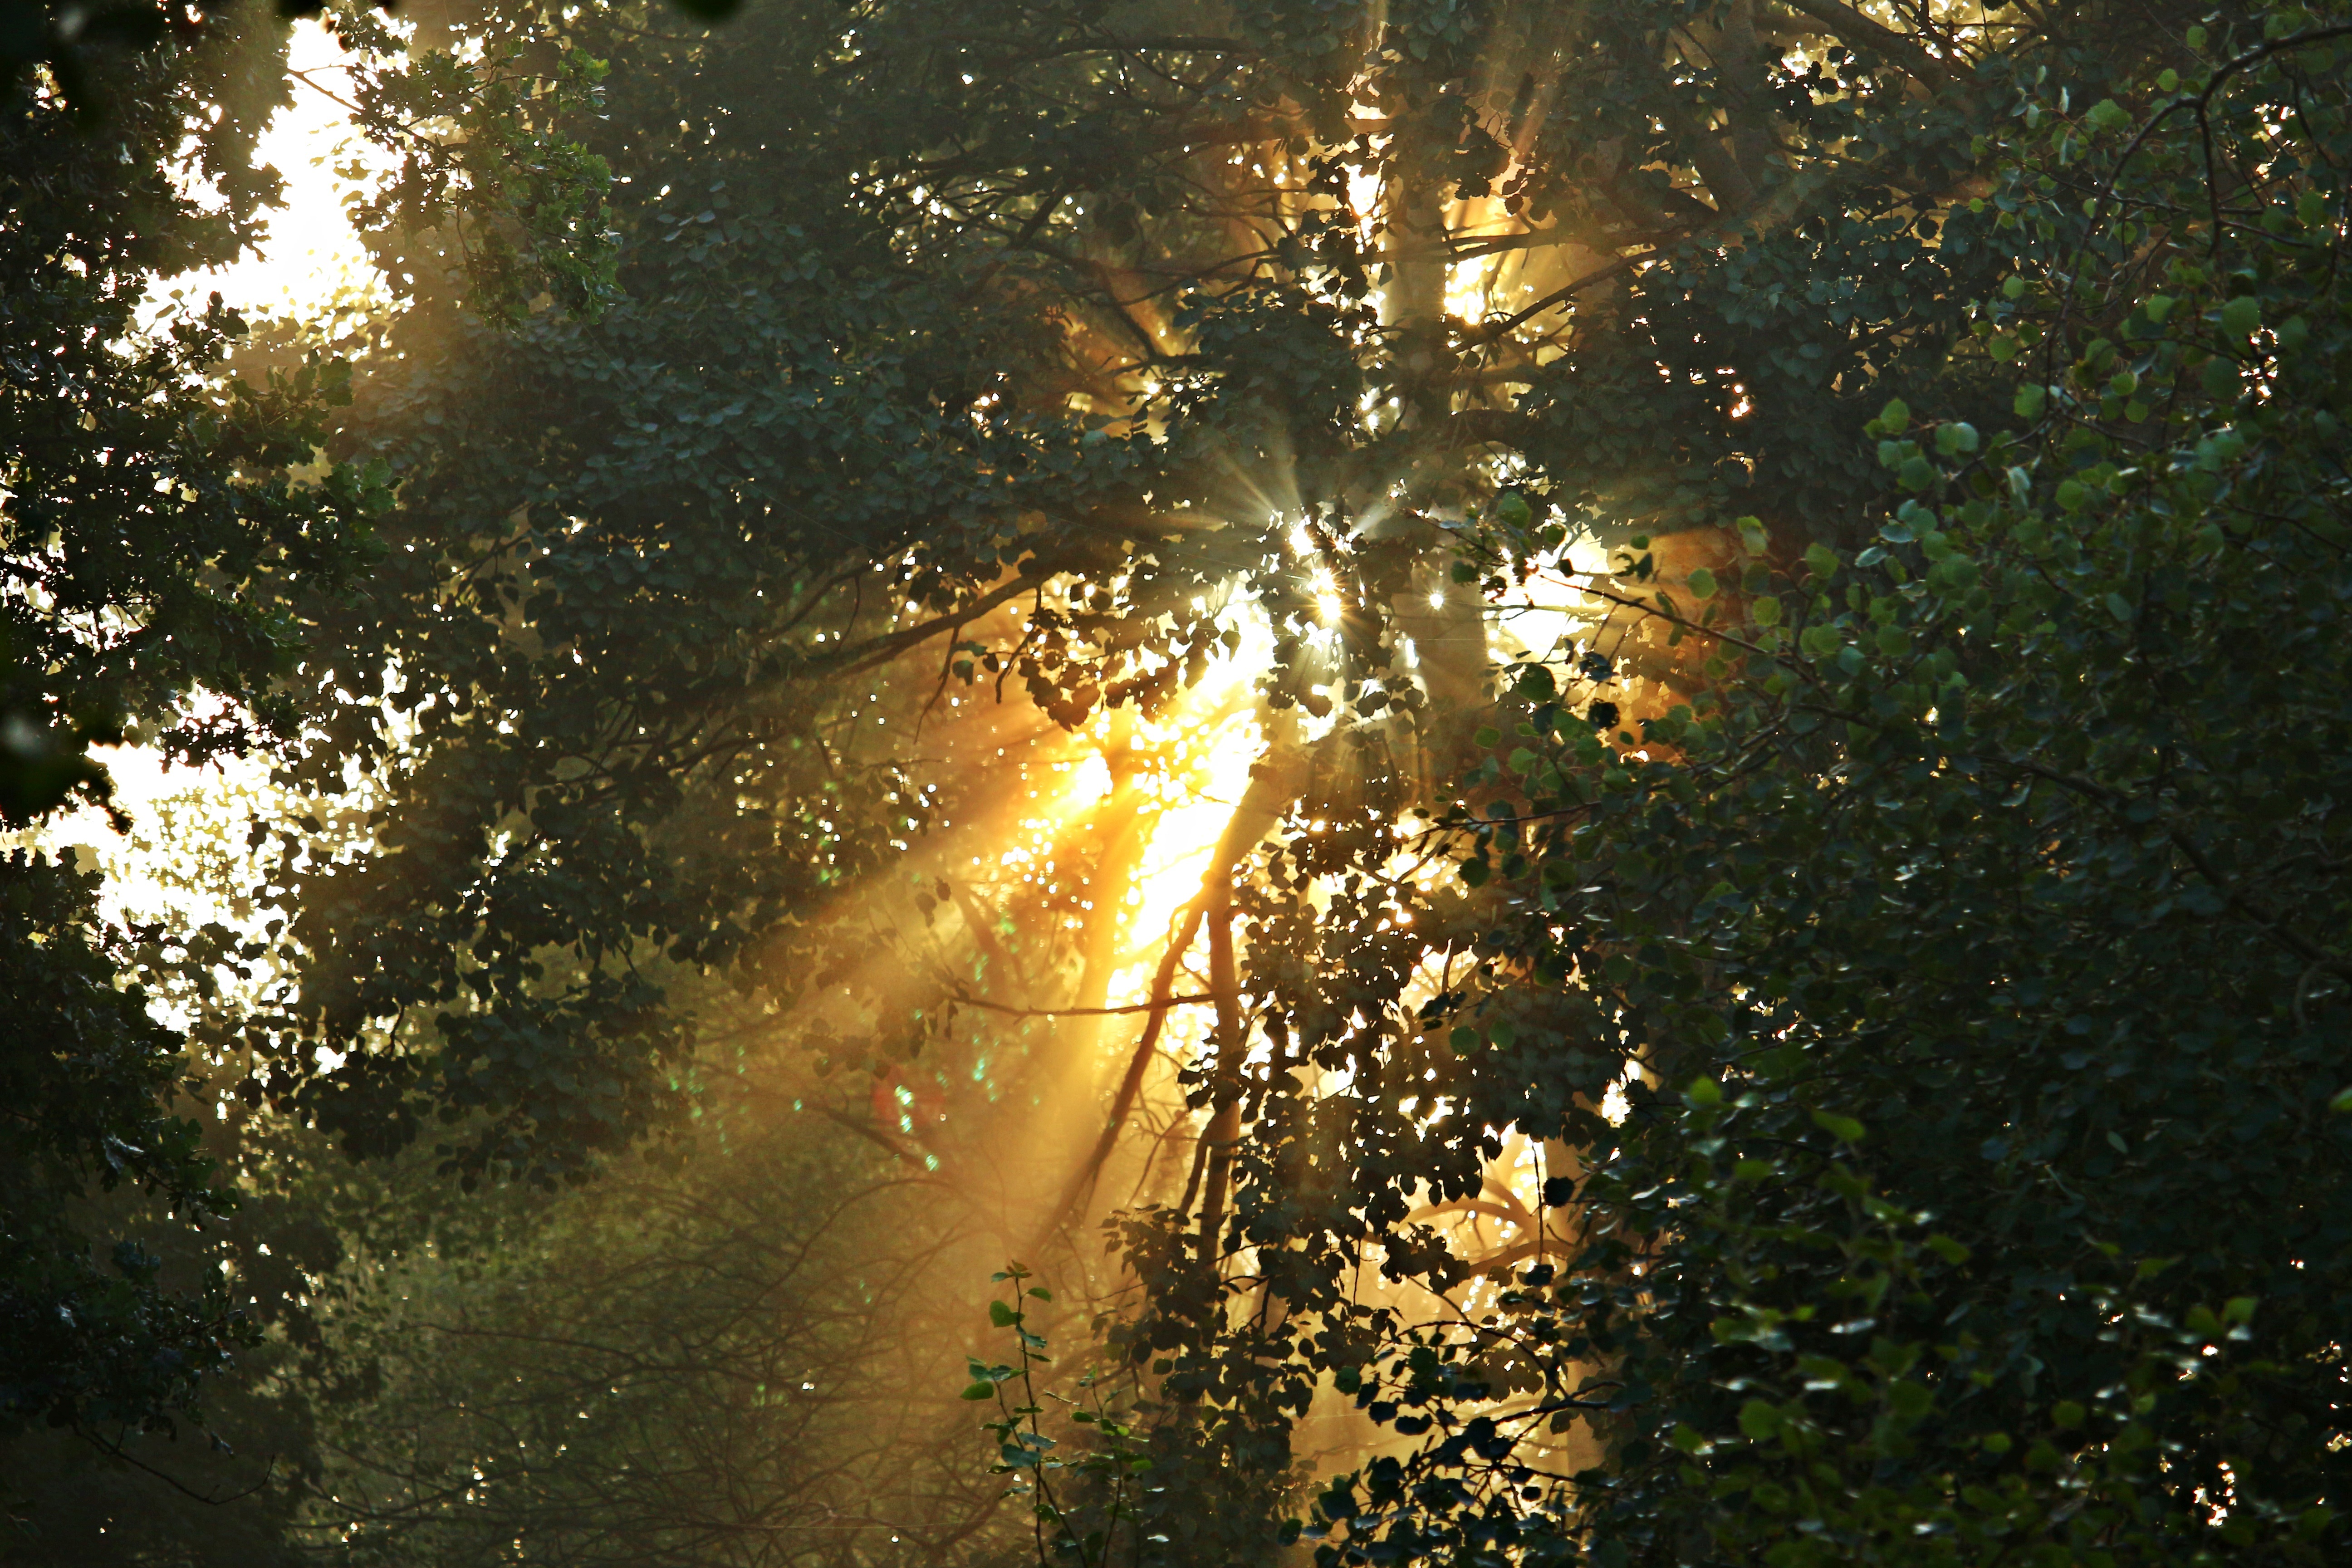
tree, nature, forest, branch, light, plant, sun, fog, night, sunlight, morning, leaf, flower, mystical, reflection, jungle, autumn, darkness, season, trees, leaves, woodland, mood, away, autumn forest, morning light, early in the morning, atmospheric phenomenon, woody plant